Irish Guards

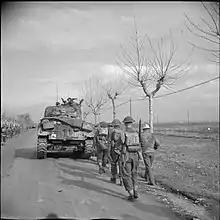
Guardsmen of the 1st Battalion, Irish Guards, advancing north of Anzio, Italy, 25 January 1944.

During the Second World War, the regiment fought in Norway, France, North Africa, Italy, Belgium, Netherlands and Germany. The regiment first saw combat during the Norwegian Campaign. Following a challenging sea voyage to Norway, the 1st Battalion arrived in May 1940 and fought for two days at the town of Pothus before they were forced to retreat. The Irish Guards conducted a fighting withdrawal and served as the Allied rearguard.